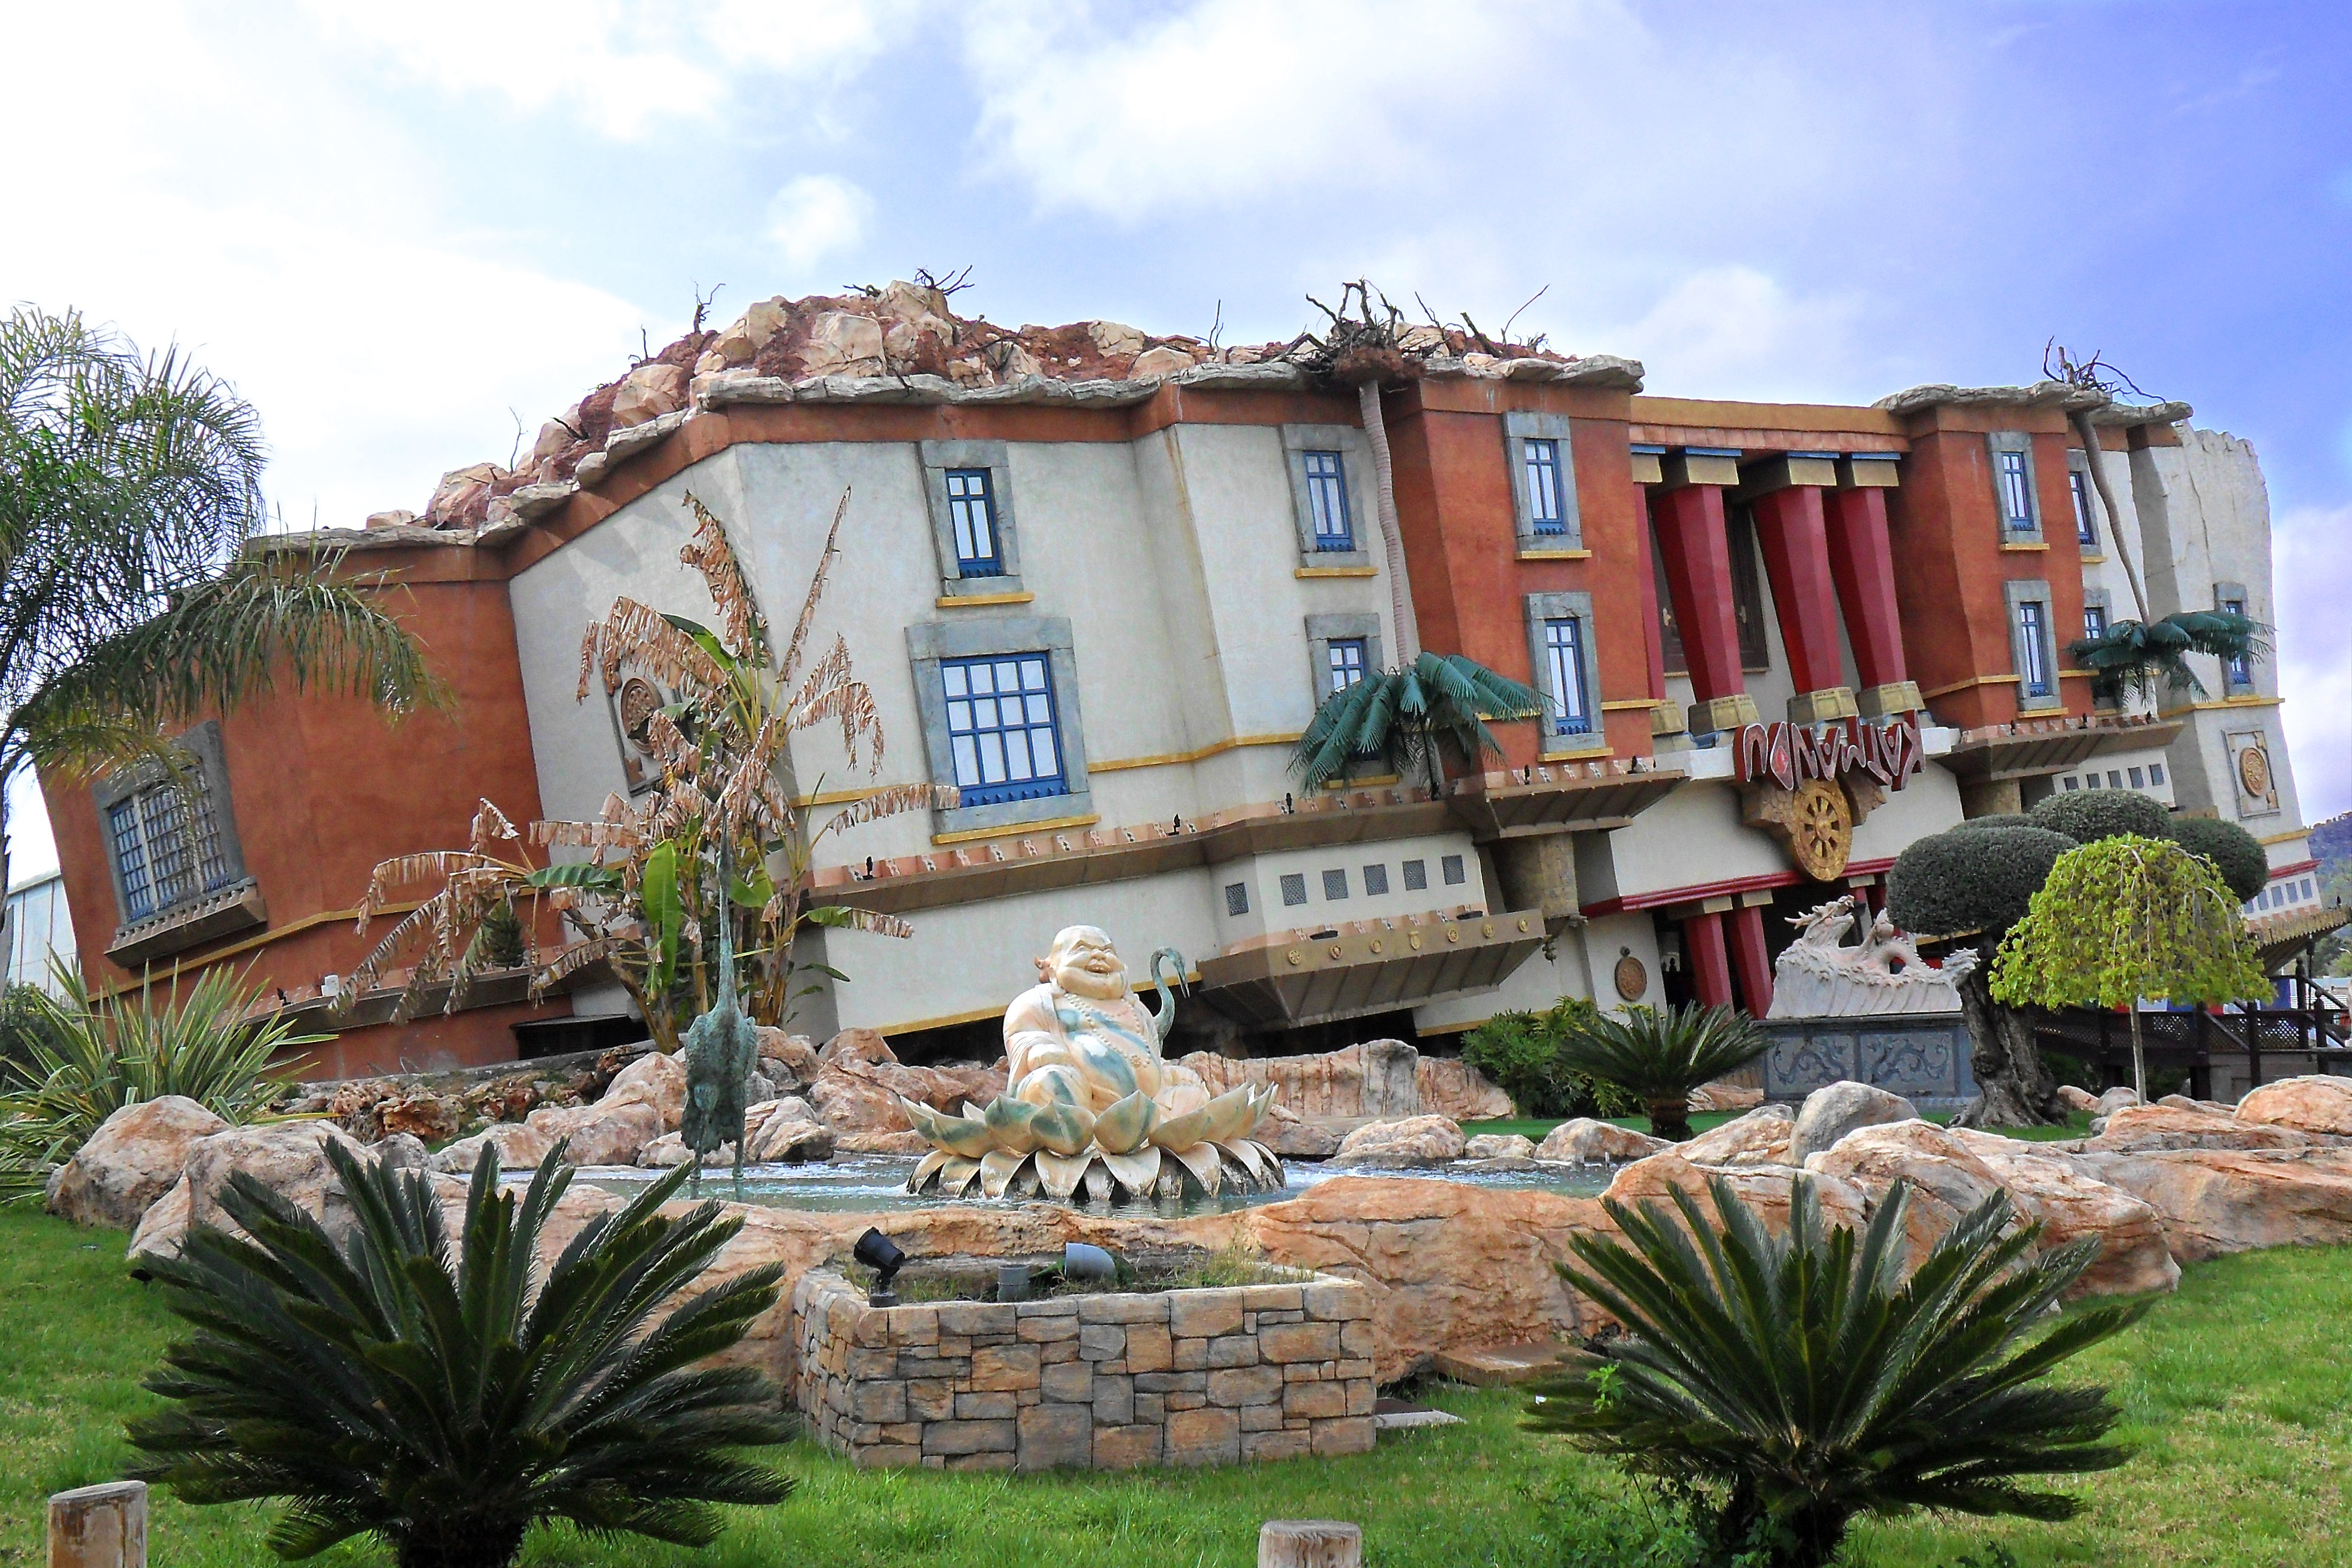
architecture, villa, mansion, house, building, city, home, vacation, village, cottage, facade, property, tourism, places of interest, spain, tour, resort, estate, majorca, hacienda, condominium, real estate, the art of, the statue, residential area, magaluf, inverted house